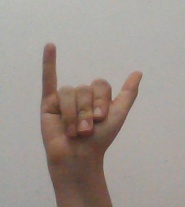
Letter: ya